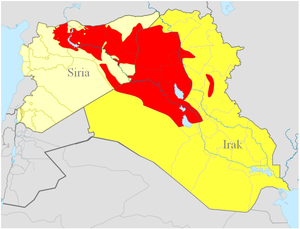
Version du fichier File:Territorial control of the ISIS.svg
La radicalisation des jeunes musulmans au Québec est devenu un enjeu majeur. Les agents de radicalisation sont partout, tant dans le monde virtuel et réel. Ces agents de radicalisation ont une capacité à manipuler les jeunes et les approches avec un discours très convaincant dans le but de les convaincre d’envisager des actions violentes en soutien avec une idéologie. Selon la charte des droits et libertés de la personne du Québec stipule que : « le mot radicalisation peut renvoyer à un ensemble de gestes qualifiés d’« extrêmes » ou qui découlent d’une interprétation plus littérale des principes d’un système, qu’il soit politique, religieux, culturel ou économique ». La radicalisation des jeunes musulmans au Québec peut prendre différentes formes. Elle peut aller du soutien actif à la violence jusqu’à la volonté du sacrifice de soi afin de défendre la communauté musulmane.